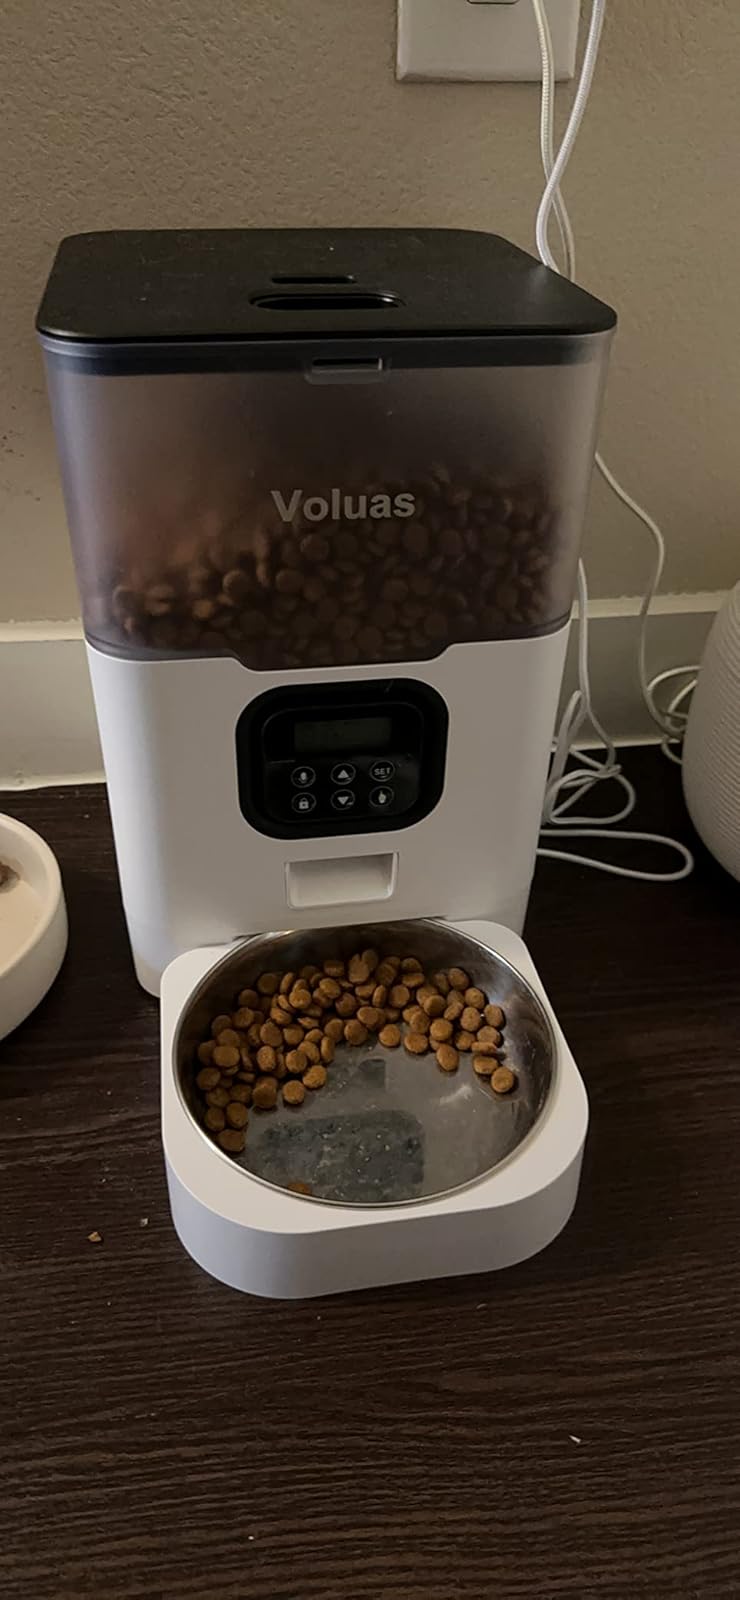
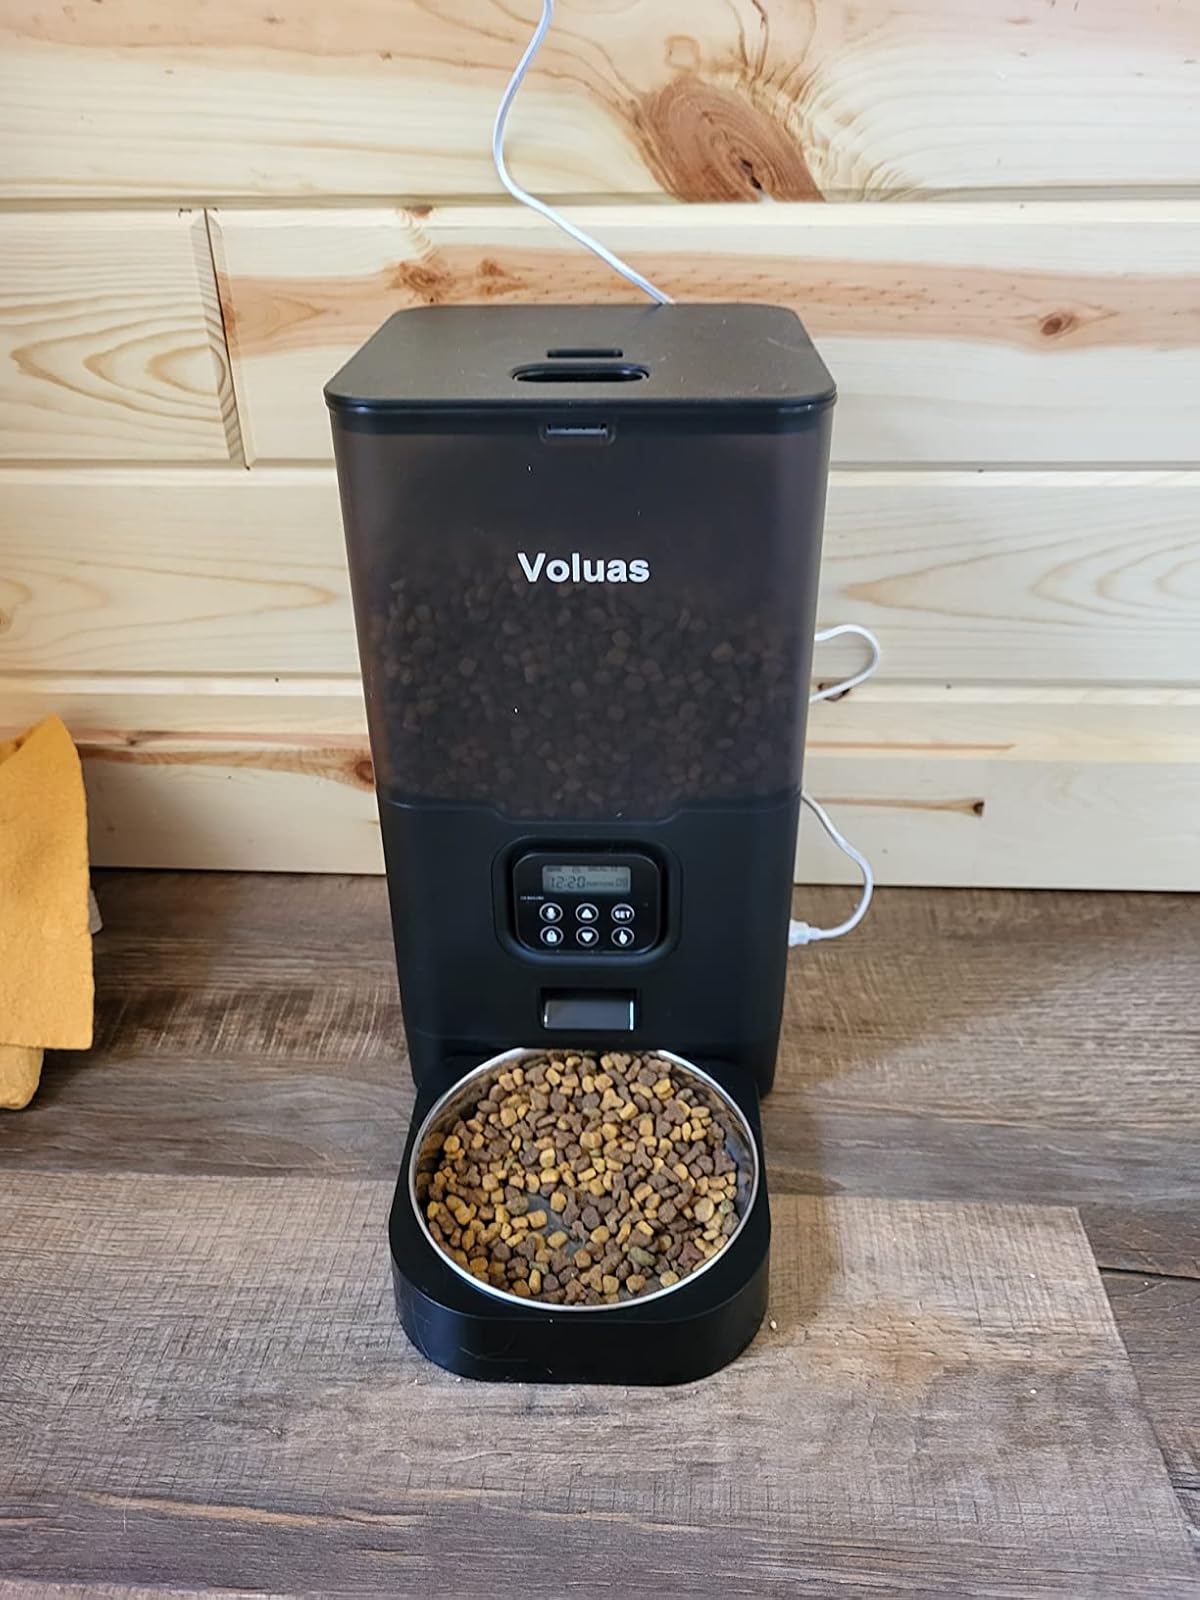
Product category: items_feeder
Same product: no